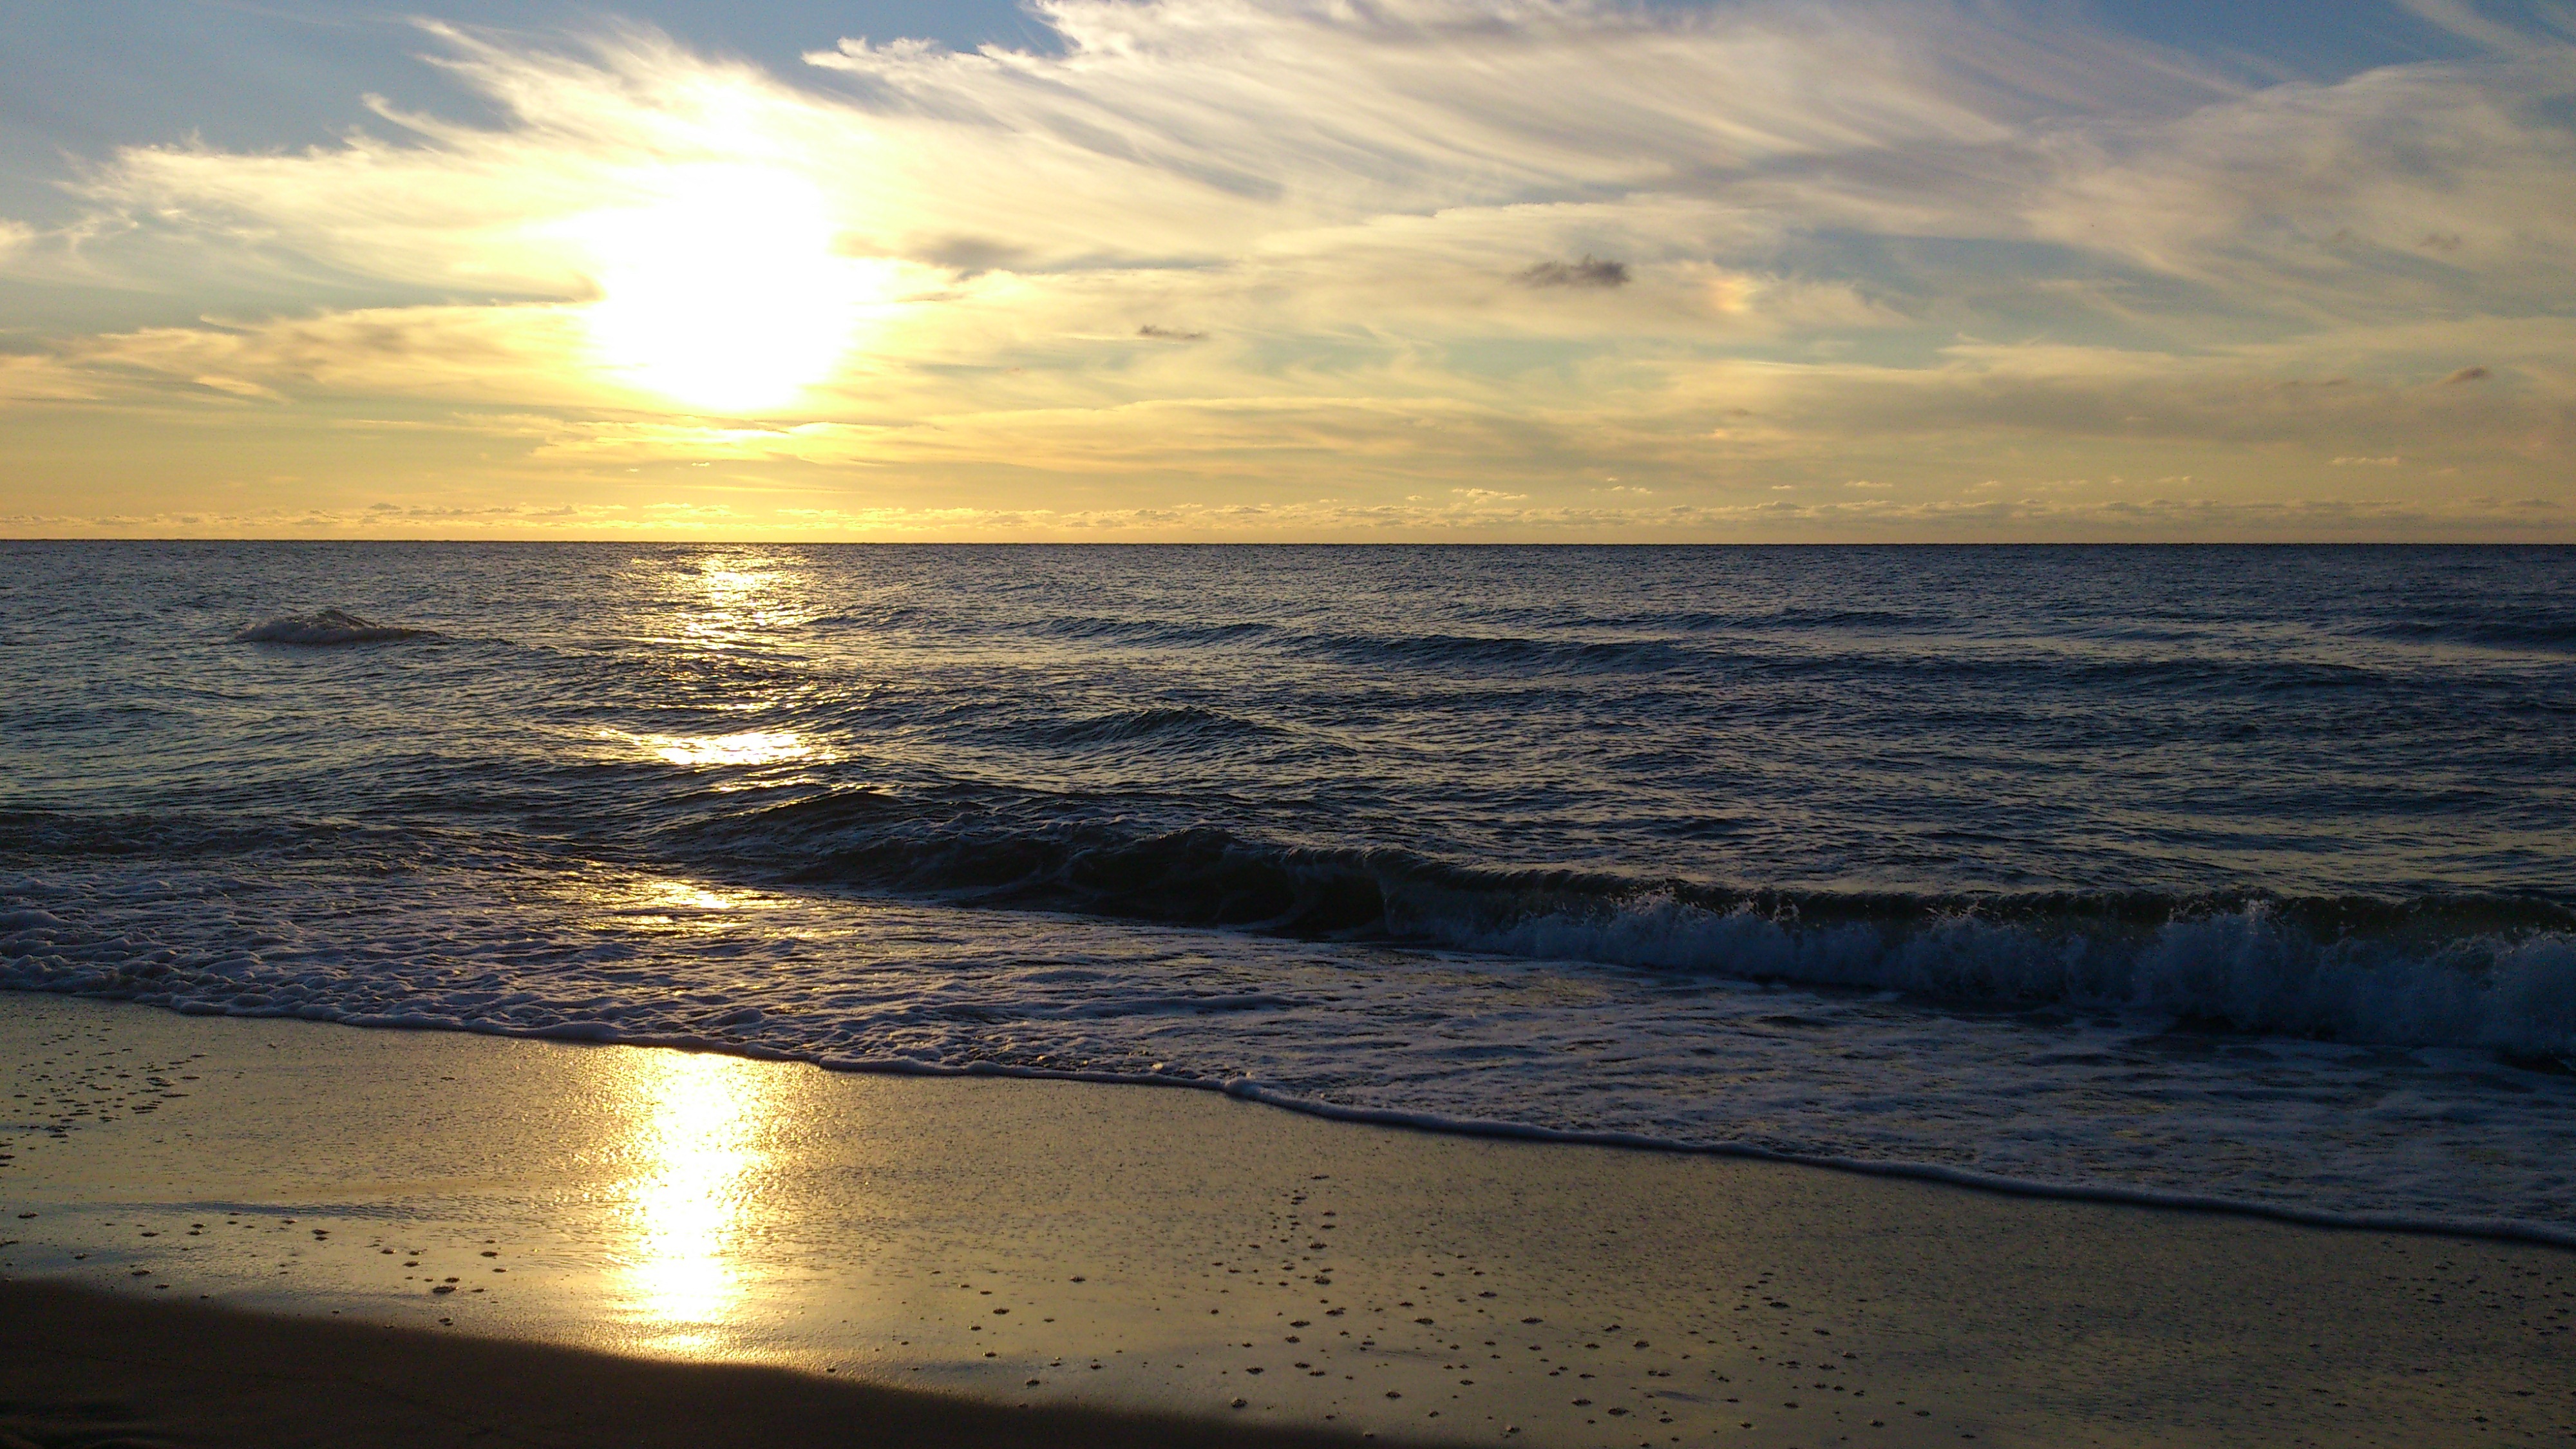
beach, sea, coast, water, nature, sand, ocean, horizon, cloud, sky, sun, sunrise, sunset, sunlight, morning, shore, wave, dawn, dusk, evening, holiday, body of water, holidays, poland, afterglow, wind wave